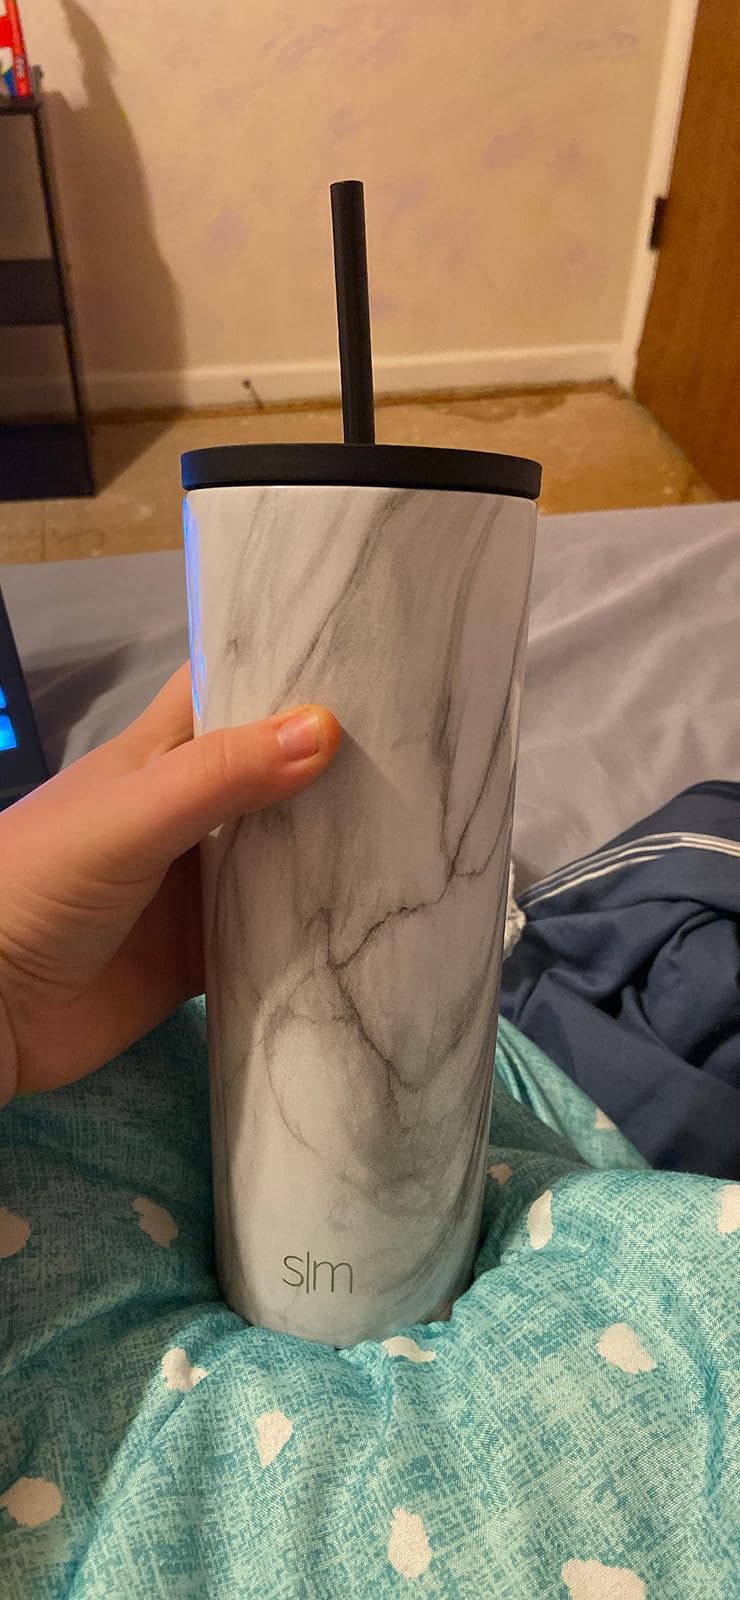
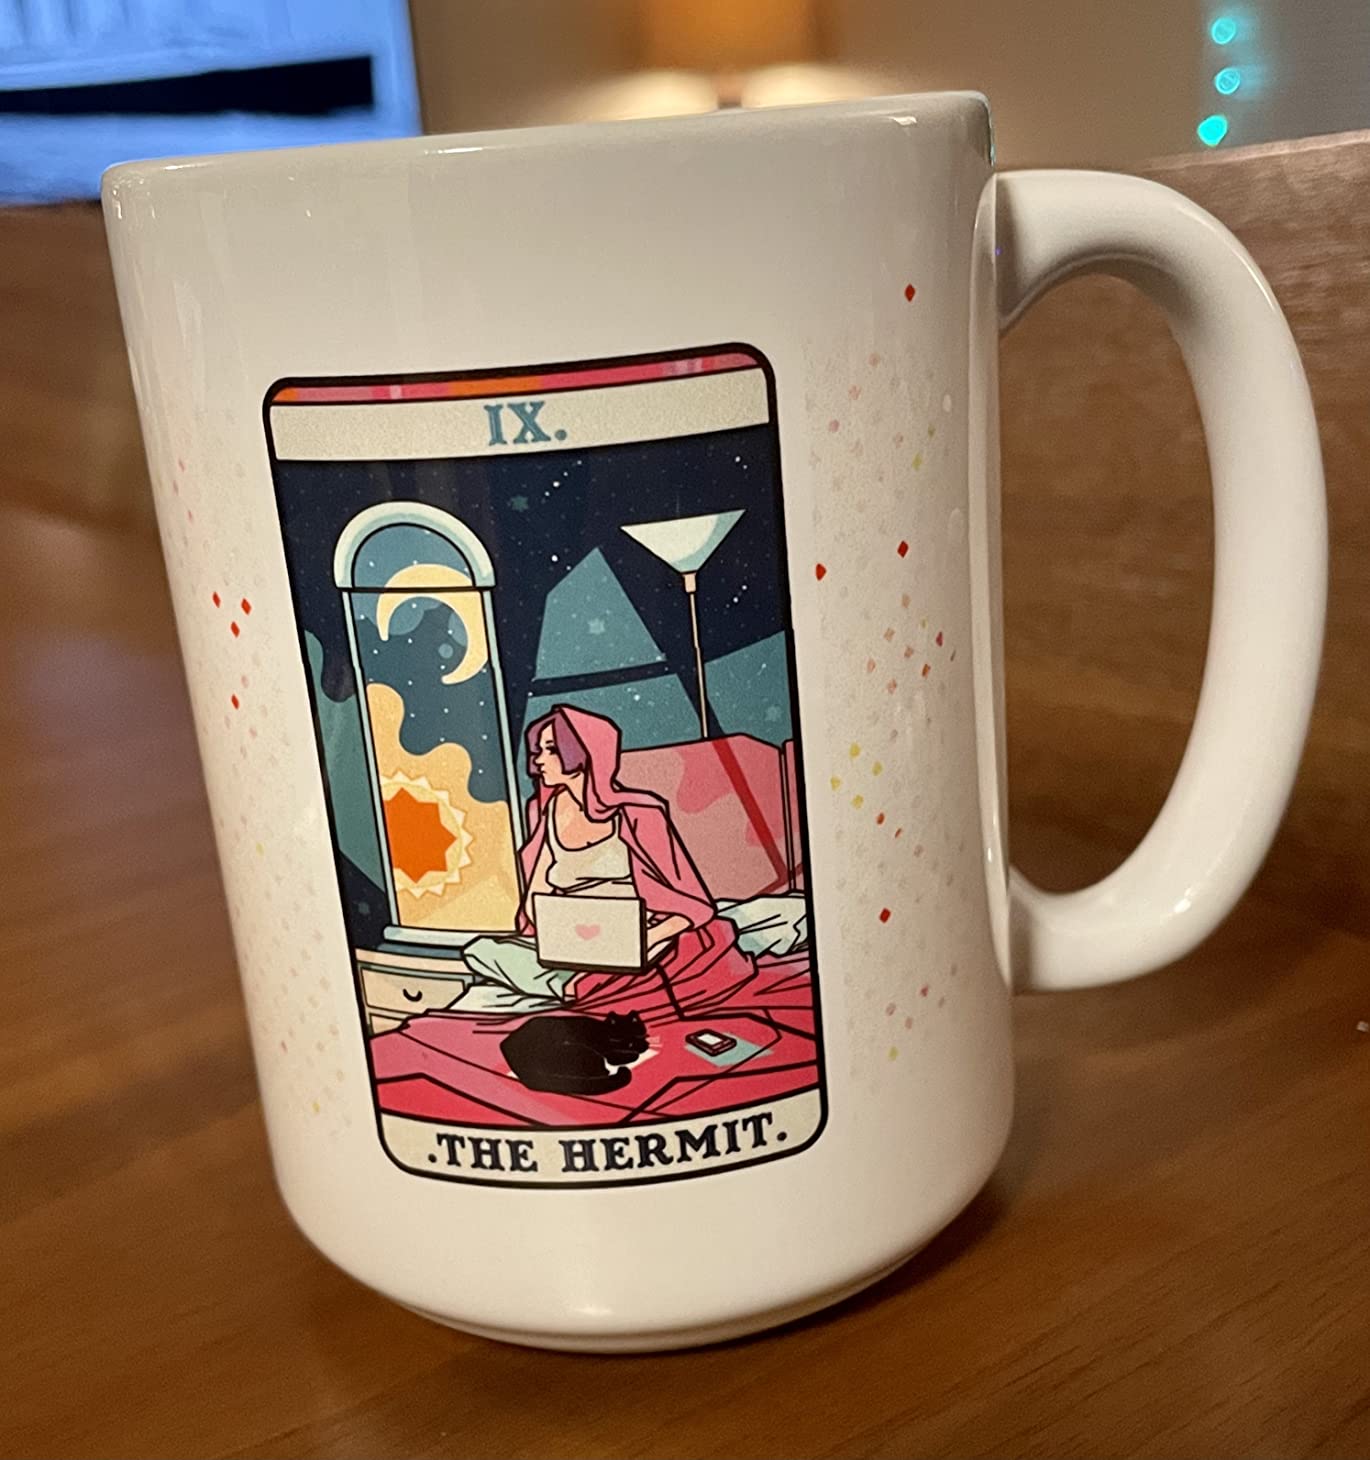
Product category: items_mug
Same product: no